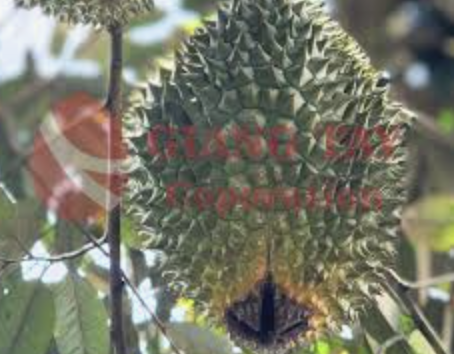
Label: fruit_rot